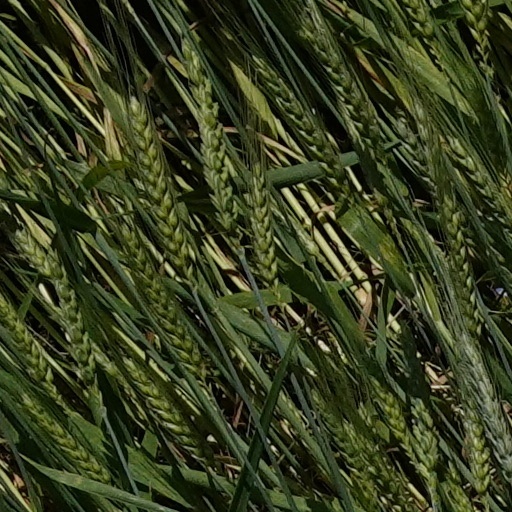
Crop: wheat